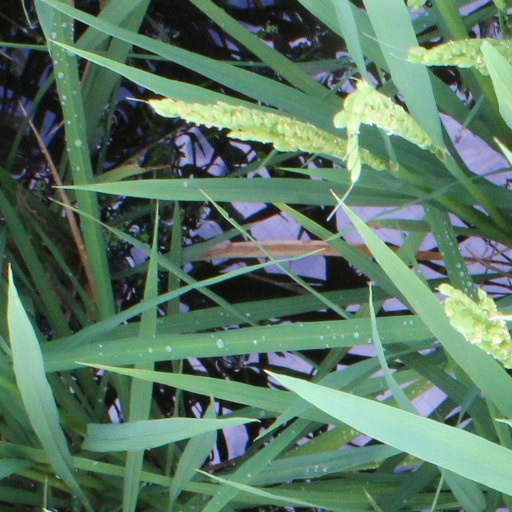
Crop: rice